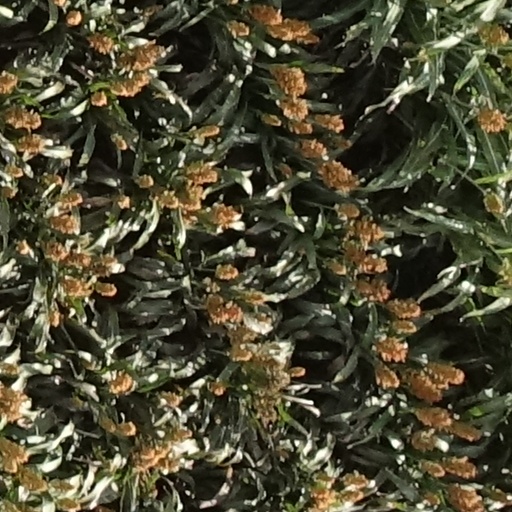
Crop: sorghum